Mirele Efros

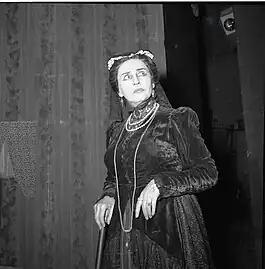

Mirele Efros (also anglicised as Mireleh Efros) was an 1898 Yiddish play by Jacob Gordin. Some have called it "the Jewish Queen Lear".